Monastery of Saint-André d'Eixalada

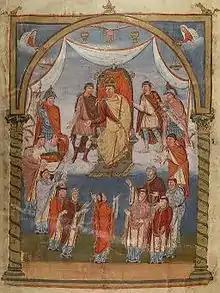
Monks presenting a Bible to Charles II the Bald. "First Bible of Charles the Bald", circa 845.

The first text to mention Protasius in the Conflent region dates back to 845, already in Cuxa. Before settling in Eixalada, he acquired several new possessions and gained influence in the region around Cuxa (Taurinya, le Llech and Codalet).